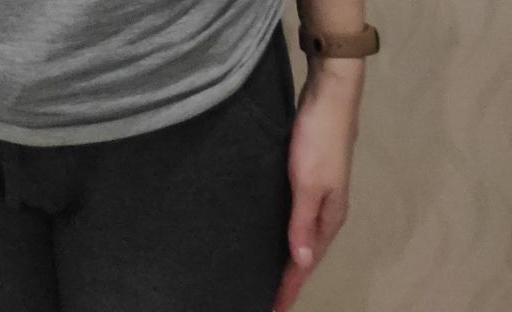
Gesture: no_gesture